The Laden Showroom

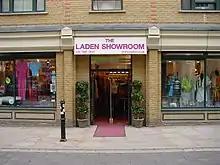
The Laden Showroom

The Laden Showroom was a London showroom and store focused on young and independent fashion designers. Time Out Magazine described the shop as "cutting-edge but very affordable designer clothing from the hottest independent talent on the scene is second to none" while the London Evening Standard said it "has a strong celebrity following" EasyJet described the store as "a veritable magnet for keen-eyed fashionistas" in its inflight magazine, recommending The Laden Showroom to London visitors.